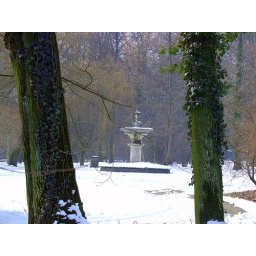
Combination of green moss over the trees, white land and the brown backend trees